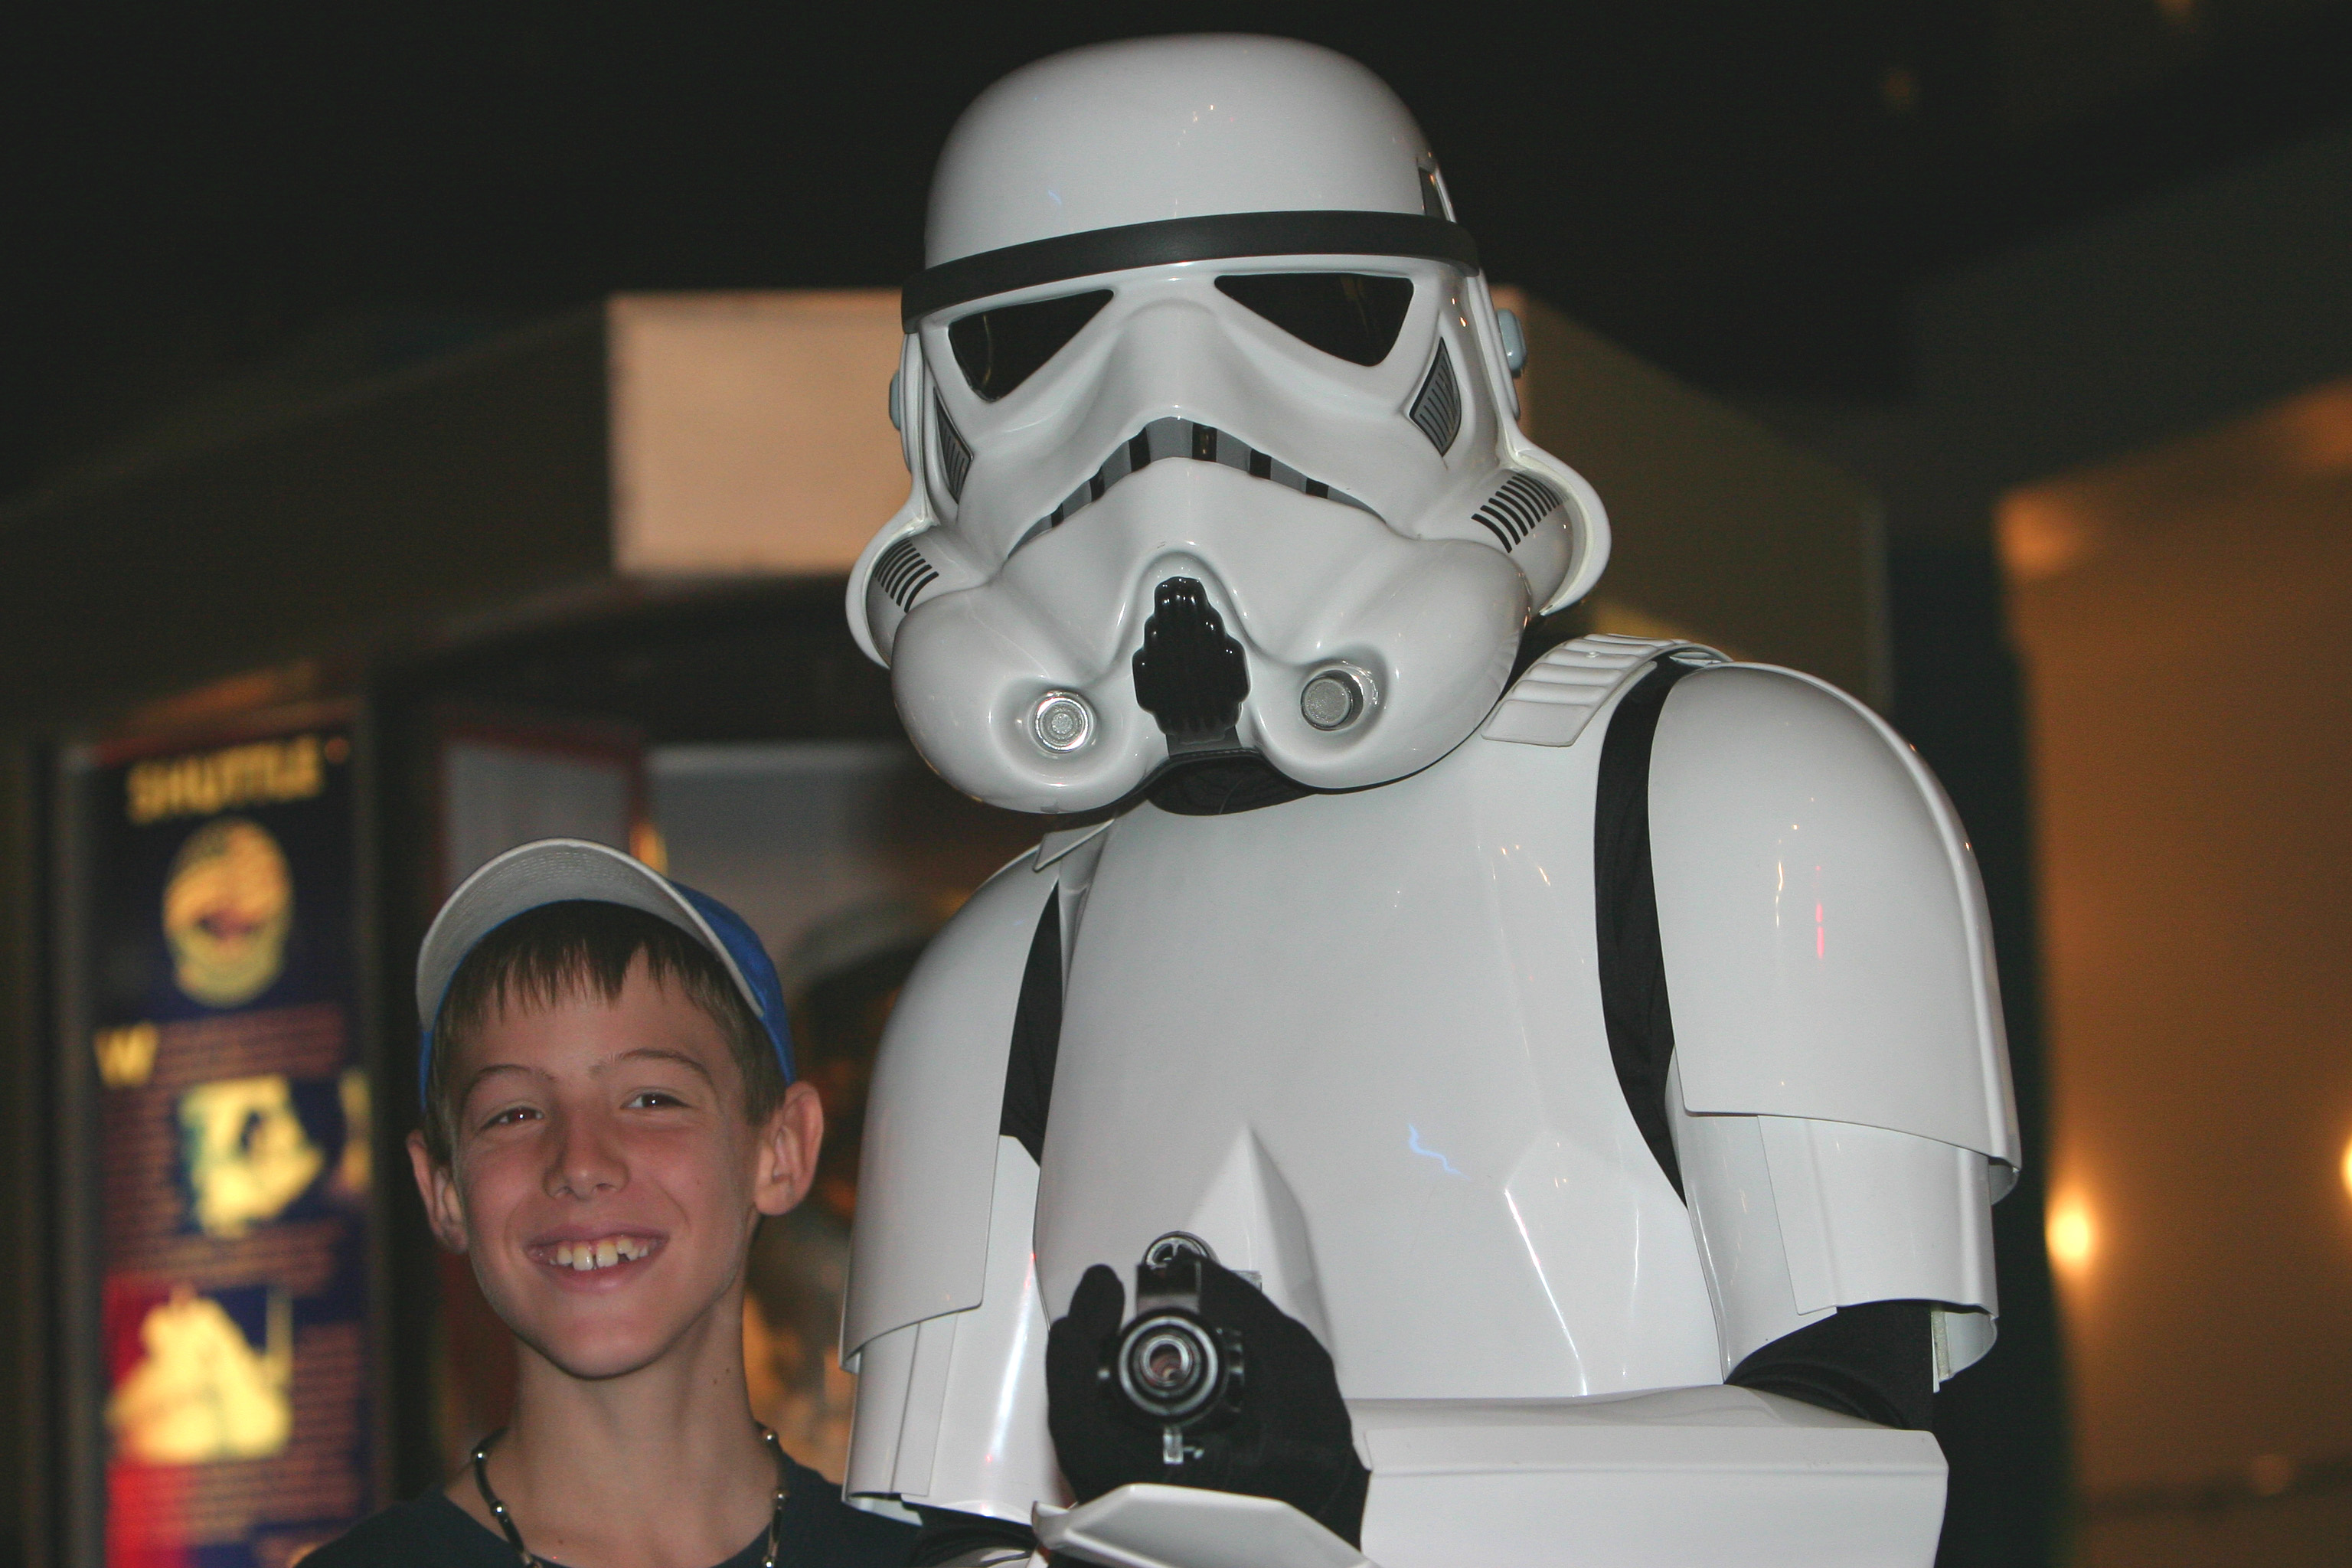
stormtrooper, star wars, cosplay, imperial, science fiction, movies, personal protective equipment, fun, fictional character, animation, games, art